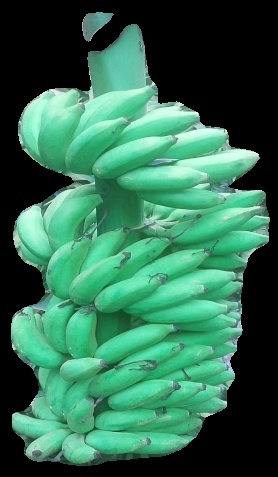
Variety: elakki-bale
Grade: grade1